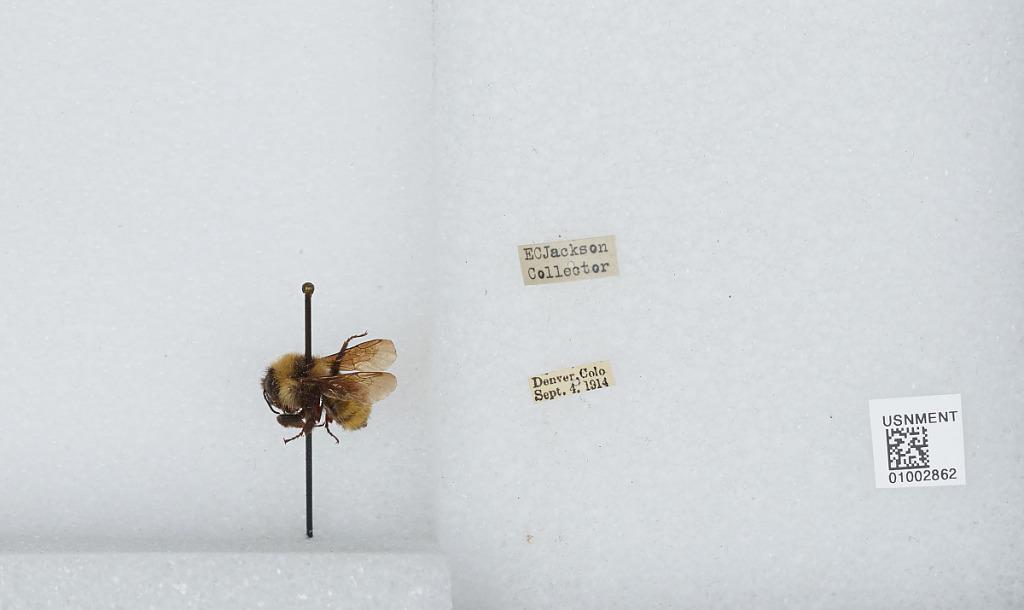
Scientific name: Bombus (Fervidobombus) fervidus fervidus (Fabricius)
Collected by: E. Jackson
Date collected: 1914-9-4
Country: United States
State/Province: Colorado
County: Denver
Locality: Denver
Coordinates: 39.7619, -104.881